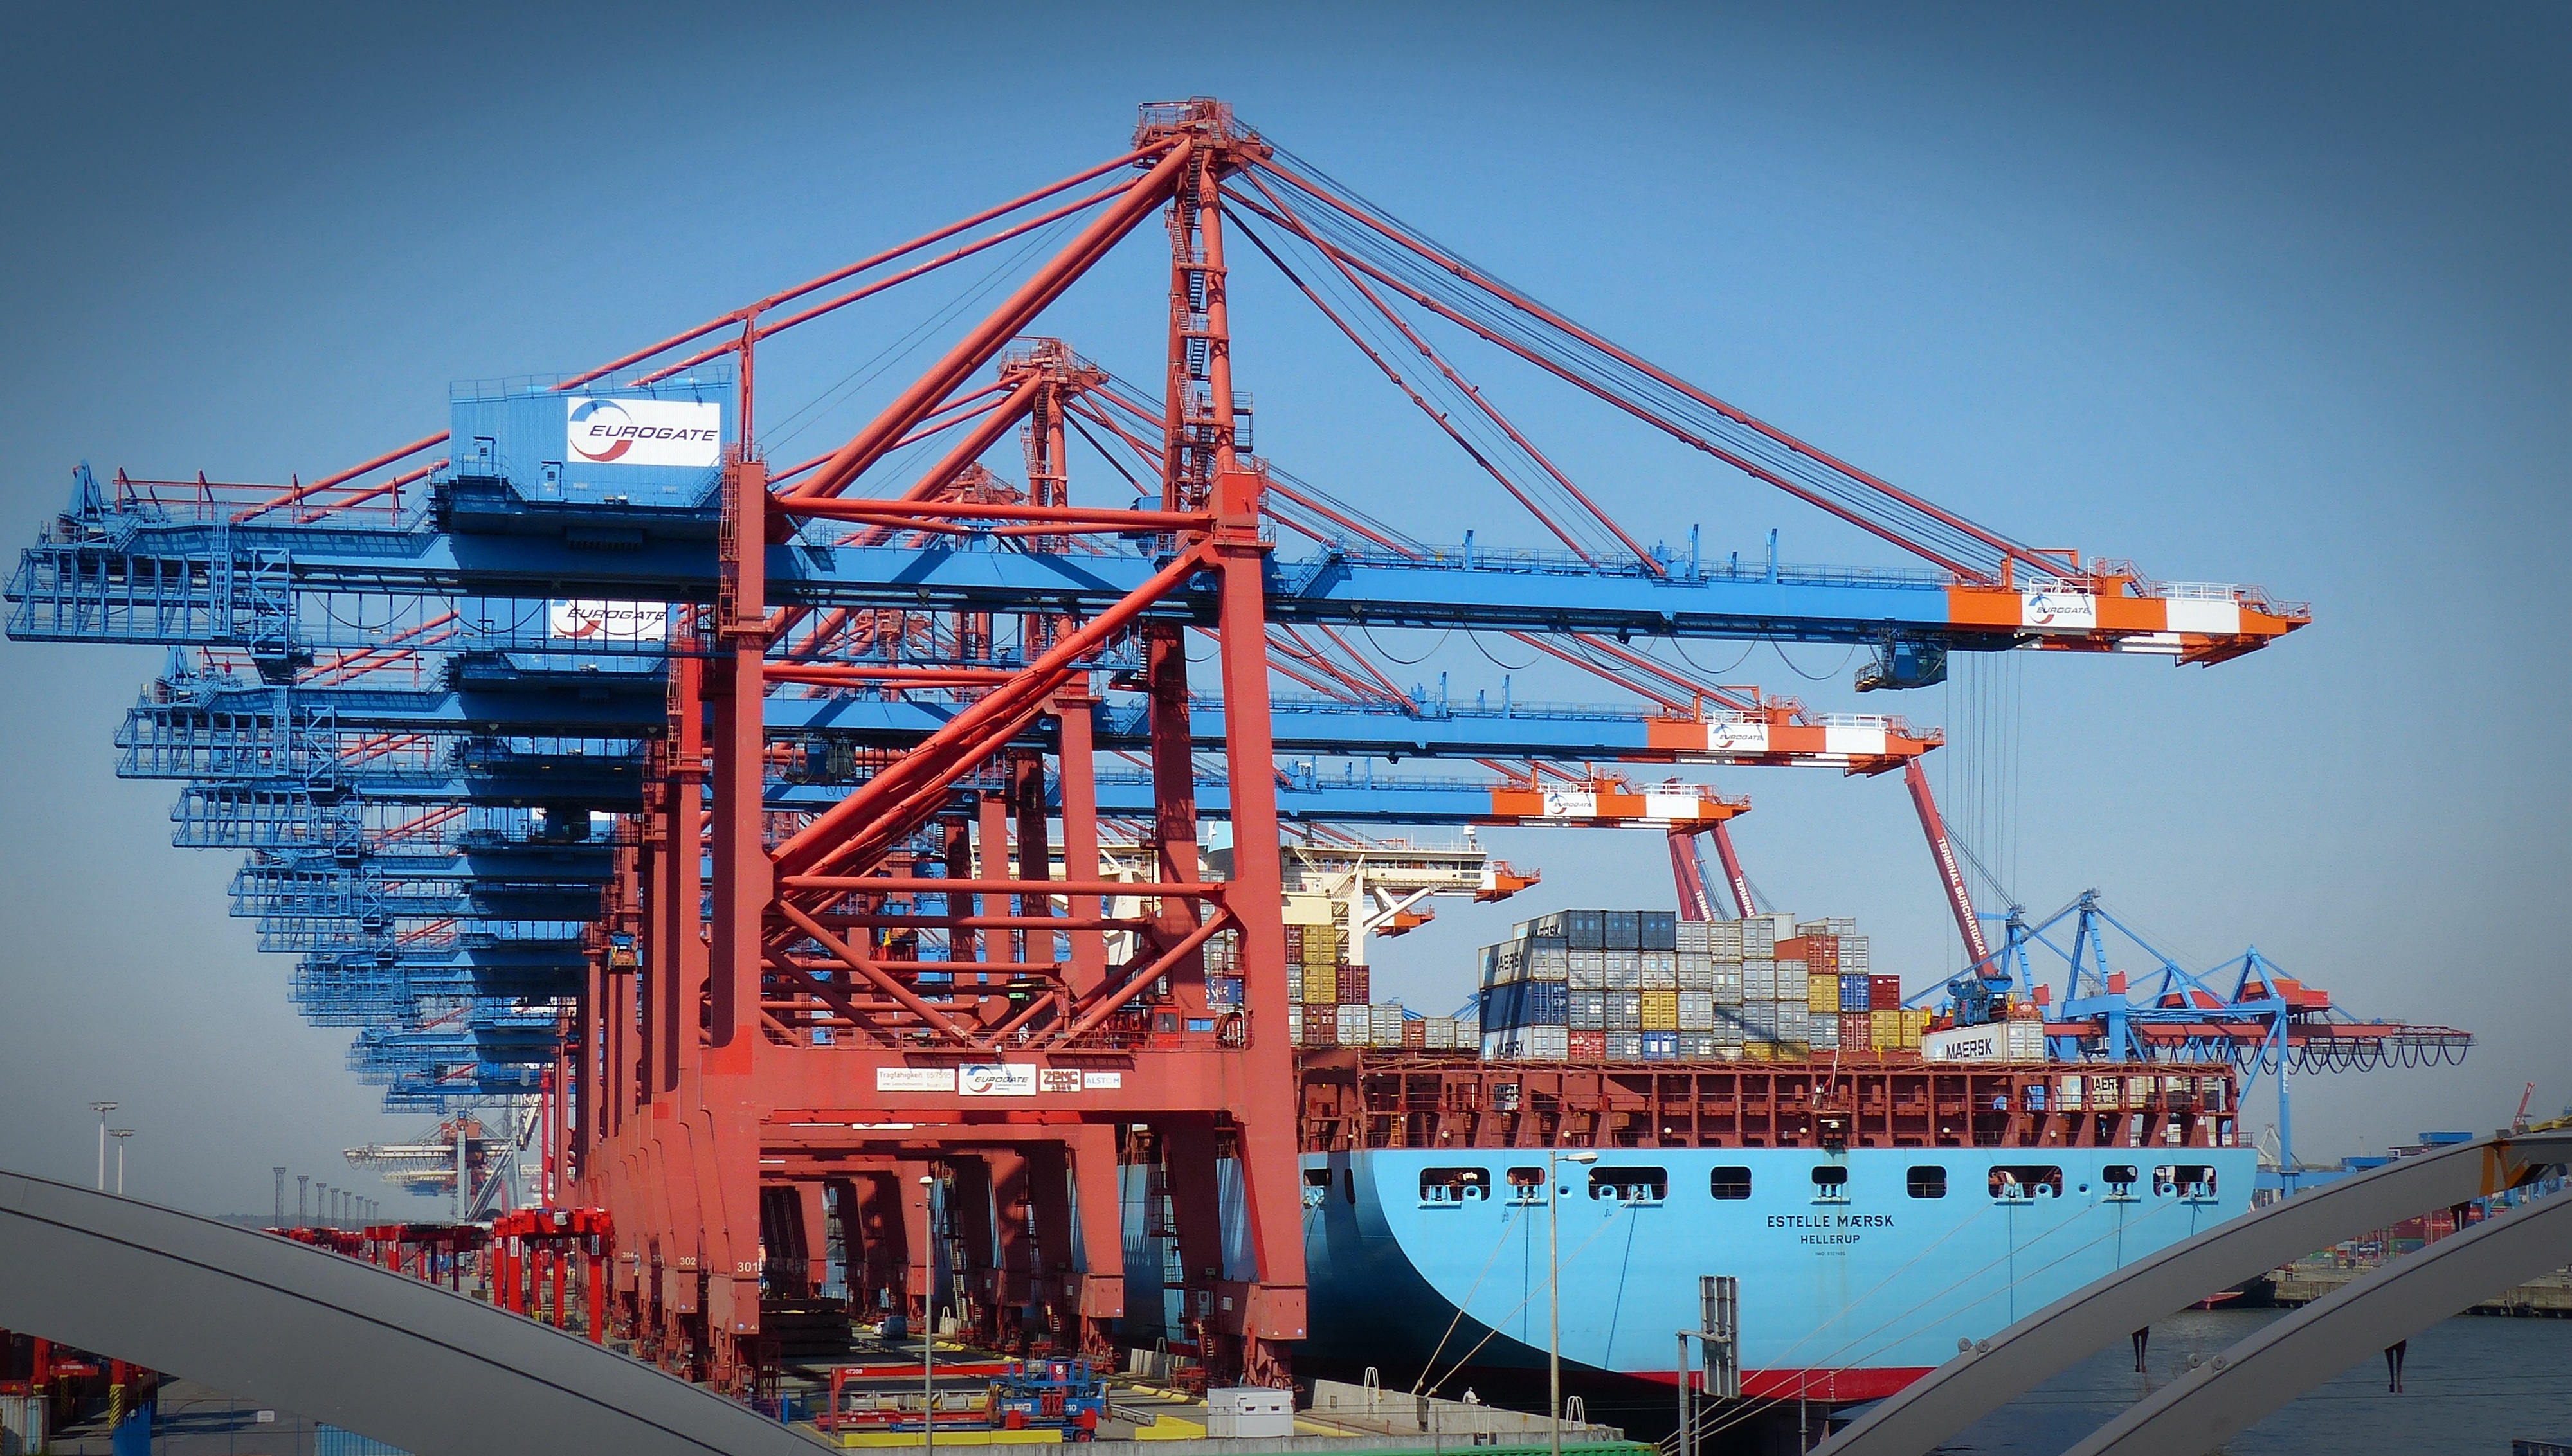
water, ship, transport, vehicle, port, container, terminal, infrastructure, cargo, crane, freighter, shipping, watercraft, hamburg port, container ship, loading crane, container handling, freight transport, construction equipment, container gantry crane, container platform, envelope square, bulk carrier, jackup rig, floating production storage and offloading, offshore drilling, crane vessel floating